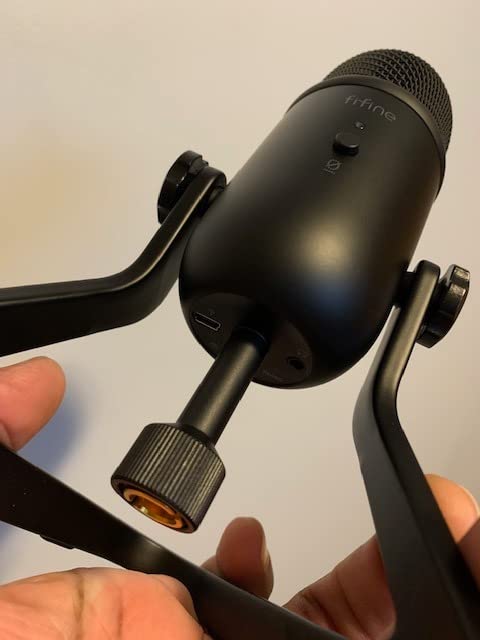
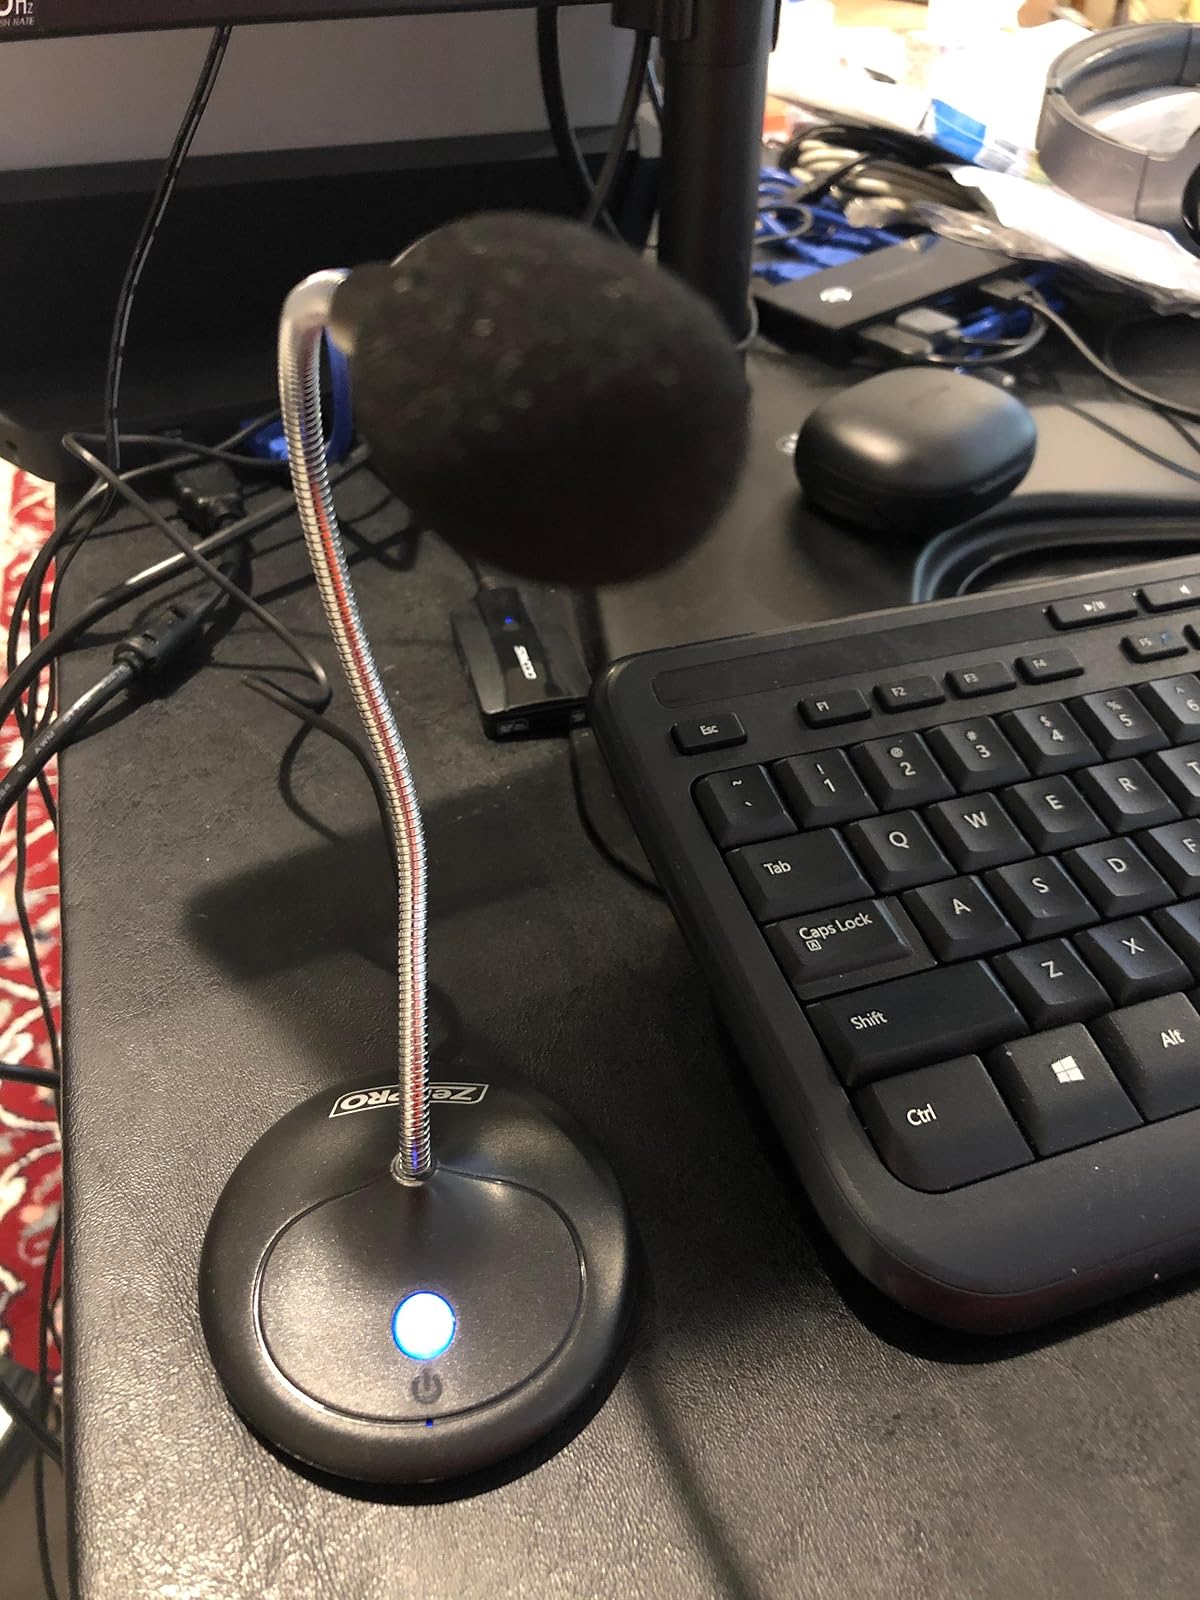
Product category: microphone
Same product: no